Gourmet Museum and Library

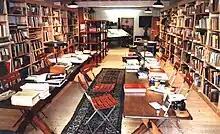
Reading room

It is the most important collection of food and drink books in Belgium and one of the twenty largest in Europe.